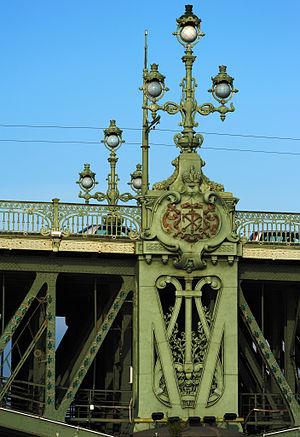
Le pont de la Trinité est un pont à structure métallique qui enjambe la Neva au centre de Saint-Pétersbourg.